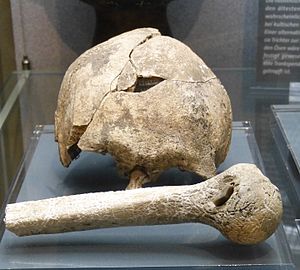
Krig / Historie / Fra de tidligste mennesker til stenalderen og den neolitiske revolution
Menneskeknogler med spor efter krig, dels kranium knust af økse, dels overarmsknogle med indlejret pilespids.
Krig er en tilstand af væbnet konflikt mellem samfund eller stater, en tilstand normalt kendetegnet ved ekstremt agressive og voldelige handlinger, ødelæggelse og død. Krigsførelse er betegnelsen for de måder som krigshandlinger udføres på, hvad enten de udføres af regulære militære styrker eller mere irregulære militser. I total krig er krigsførelsen ikke begrænset til militære mål, men fører oftest til omfattende ødelæggelse og tab blandt civile. Det modsatte af krig er fred. Årsagerne til krig kan være et ønske om at erobre landområder, opnå adgang til råstoffer, historiske nationale stridigheder eller uoverensstemmelser om religion.